Buell Motorcycle Company

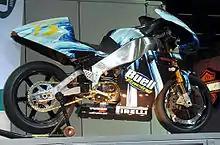
Buell XBRR

Buell produced a limited series of 50 XBRR racing-only machines for factory-backed and privateer racing teams.